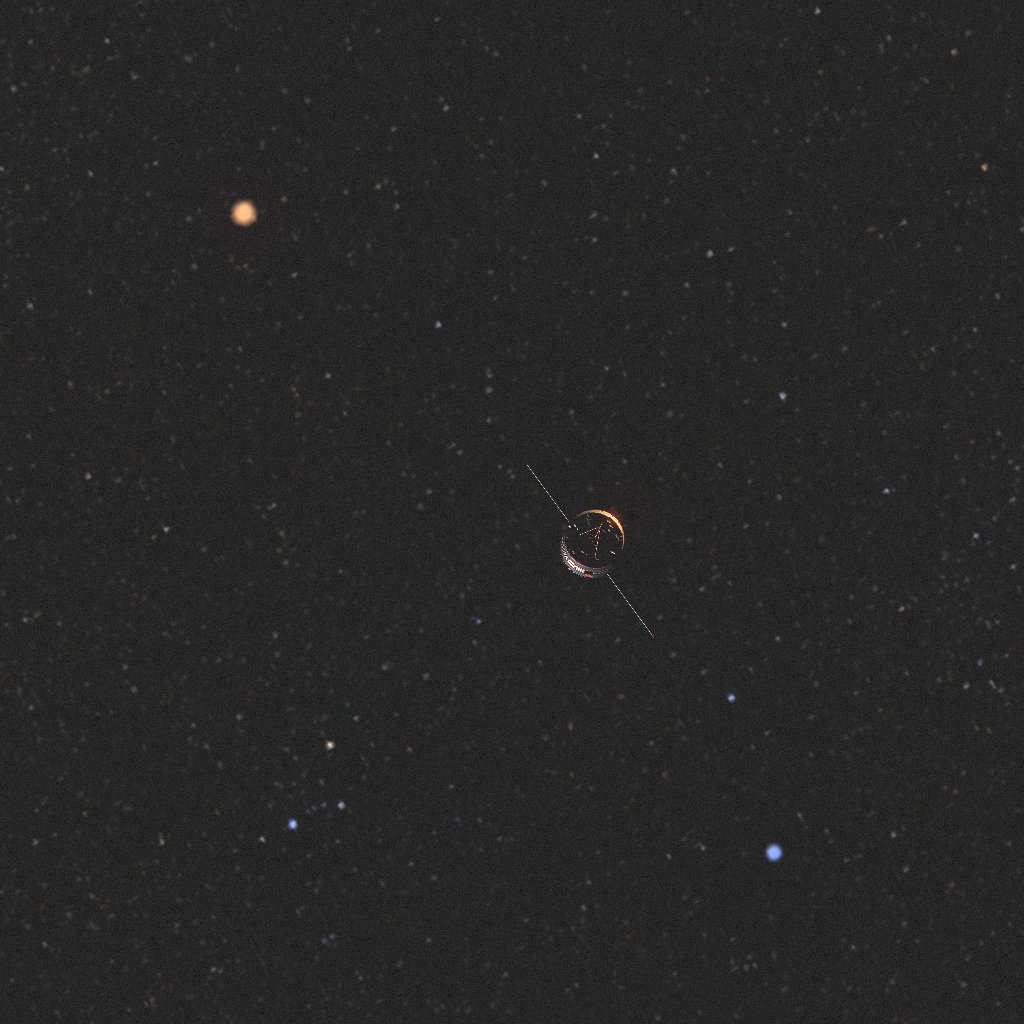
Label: double_star